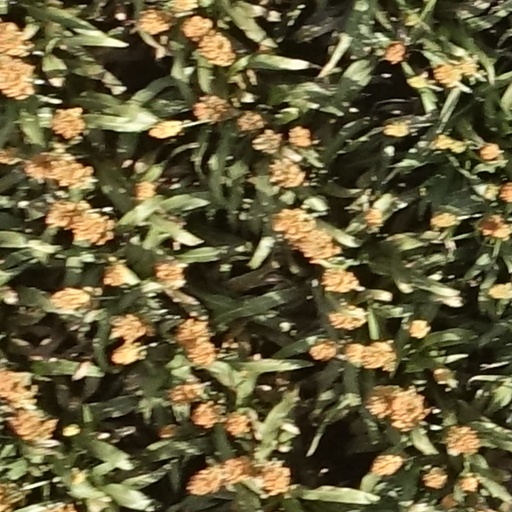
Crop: sorghum